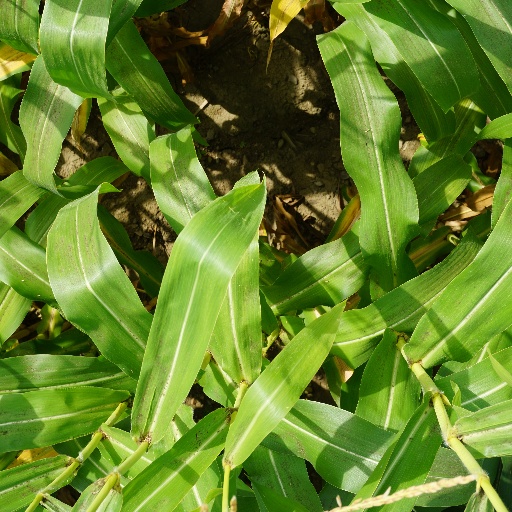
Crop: maize; corn